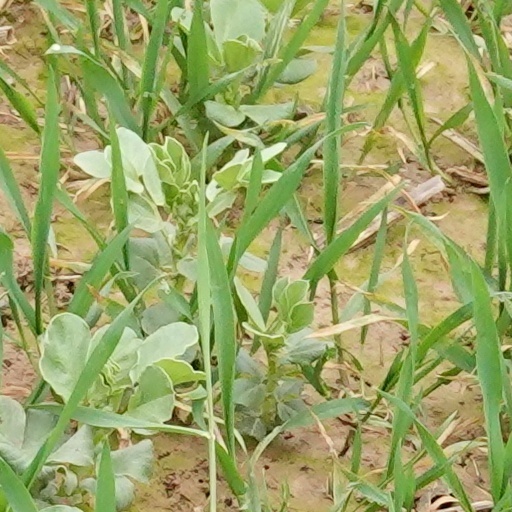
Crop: wheat